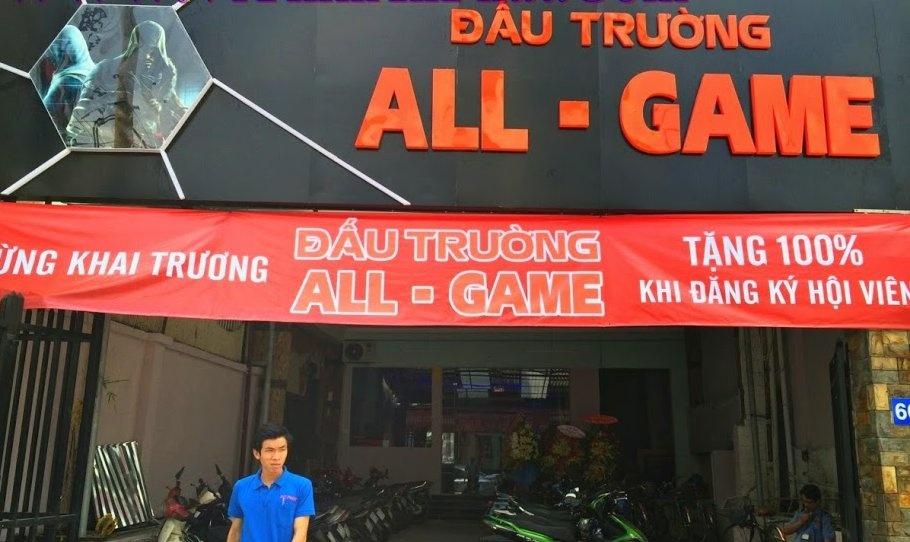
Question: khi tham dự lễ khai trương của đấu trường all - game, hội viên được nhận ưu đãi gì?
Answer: khi tham dự lễ khai trương của đấu trường all - game, hội viên được nhận ưu đãi tặng 100% khi đăng ký hội viên